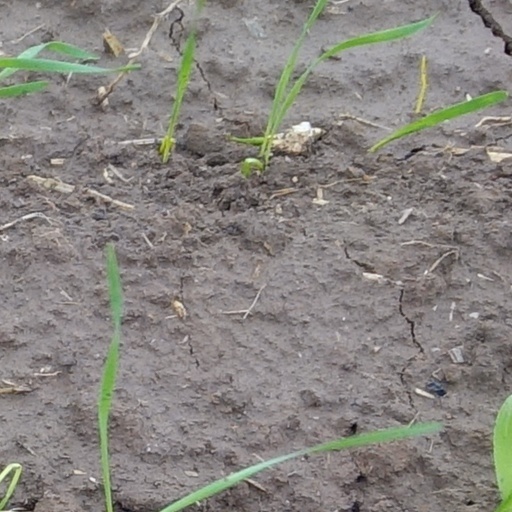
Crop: wheat